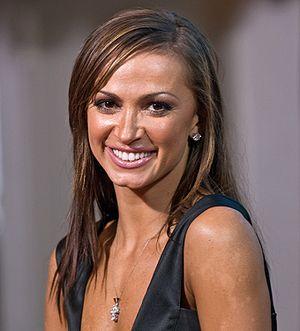
Karina Smirnoff est une danseuse Américaine d'origine russe et grec, danseuse professionnelle de danse de salon. Elle est surtout connue du grand public en tant que danseuse professionnelle sur Danse avec les Stars, gagnante de la treizième saison avec l'ancien soldat et star de feuilleton J. R. Martinez. Elle a également remporté la deuxième place, une demi-finale, et plusieurs quarts de finale.